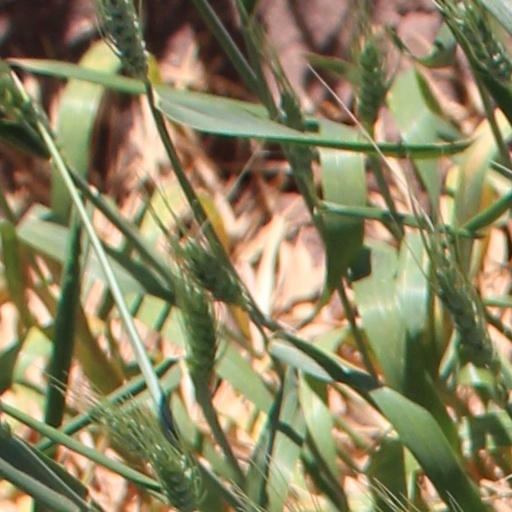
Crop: wheat